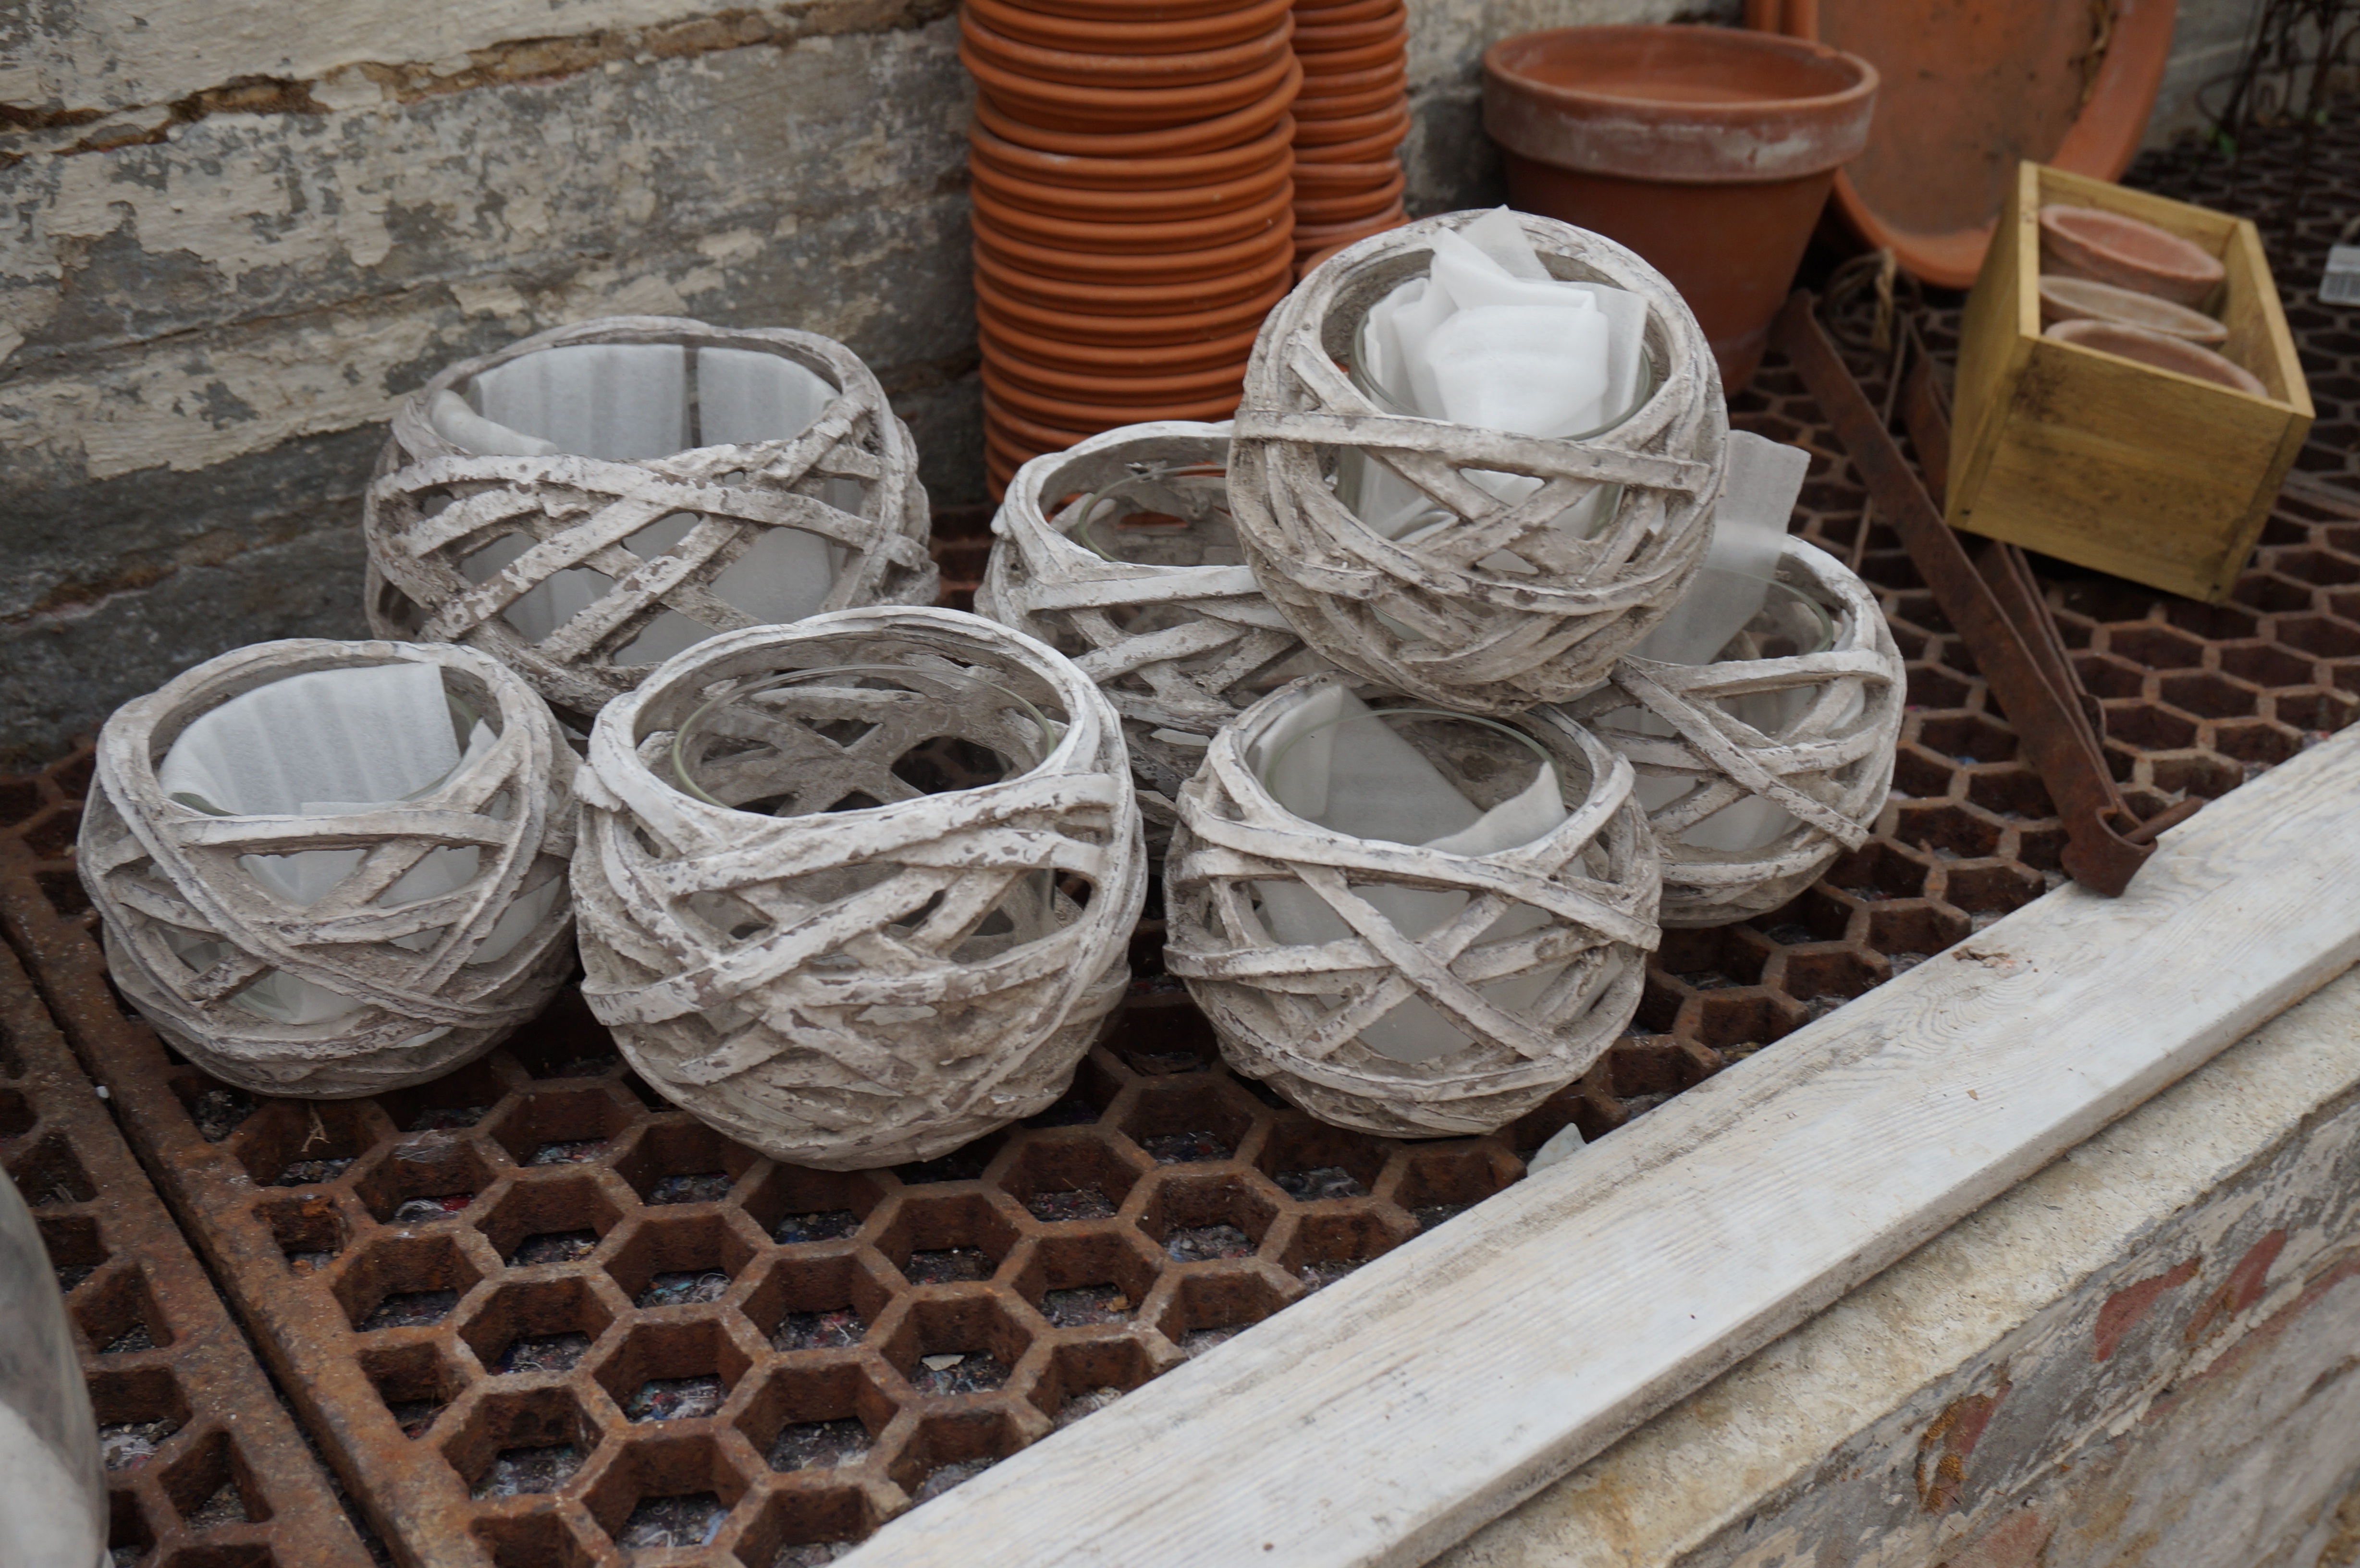
table, wood, rustic, bowl, basket, material, wicker, iron, carving, man made object